Steve Evets

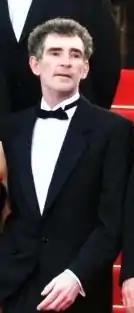
Evets during the presentation of "Looking for Eric" at the Cannes film festival.

Steve Evets (born Steven Murphy; 26 July 1959) is an English actor and musician, who found fame for his leading role in the 2009 film "Looking for Eric".